Kanazawa

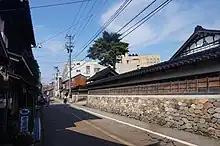
Teramachi area in 2016

One distinctive aspect of Kanazawa, and other castle towns, is the clustering of temples near the entrances. When Kanazawa was ruled by the Ikkō, the temples were all , the Ikkō sect. After the "Ikkō" were defeated, other sects moved in: Sōtō, Shingon, Hokke, Ji, etc. They were placed in their present locations by around 1616. In the Teramachi ("temple town" area), they were lined up side by side along a long straight road leading to the foot of Nodayama. Defensive purposes have often been argued for this type of planning, and it is true that the wide spaces, thick walls, and large halls of temples were able to be used as emergency fortifications. However, to what extent this influenced the layout is not certain. It was, in Kanazawa's case at least, never put to the test.